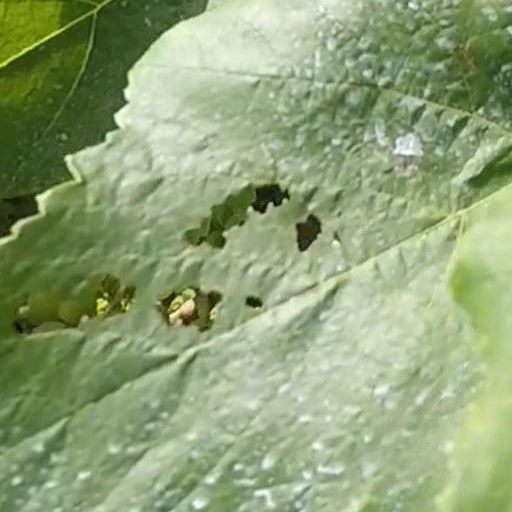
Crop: grape